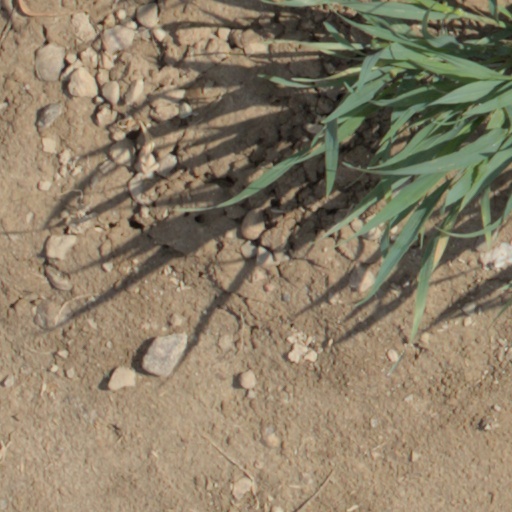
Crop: wheat